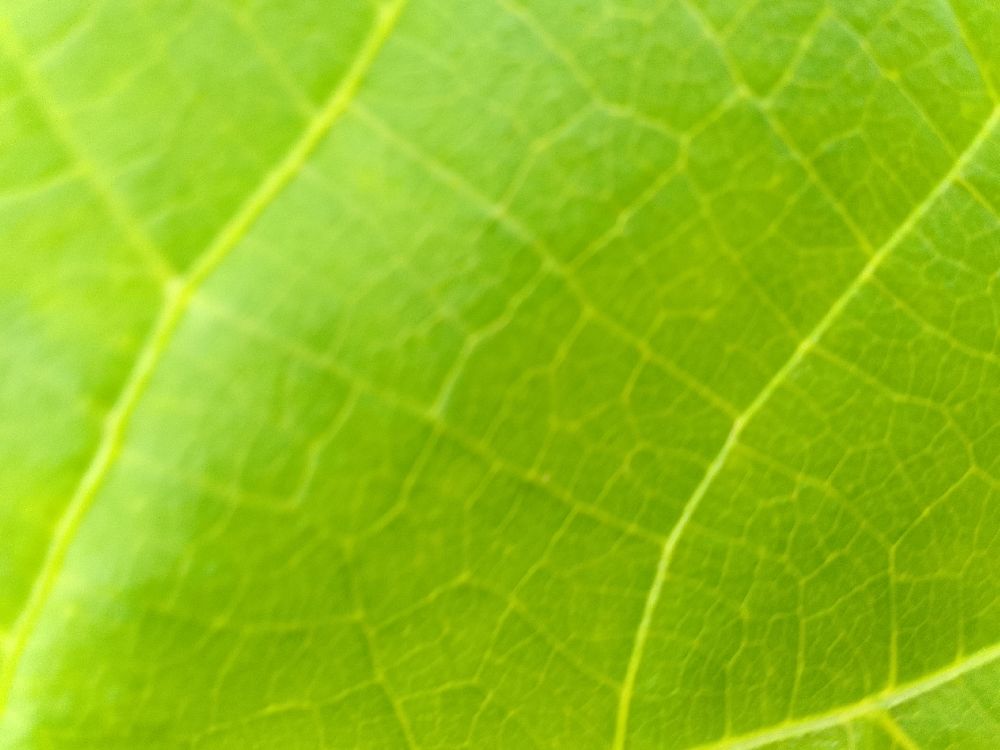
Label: healthy